Surinamese Interior War

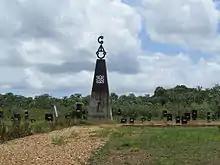

The Surinamese Interior War began as a personal feud between Dési Bouterse and Ronnie Brunswijk, a Maroon who had formerly served as Bouterse’s bodyguard. Over time, the conflict evolved into a broader political and ethnic struggle. Brunswijk demanded democratic reforms, civil rights, and economic development for the country’s marginalized Maroon population.